Women in New Zealand

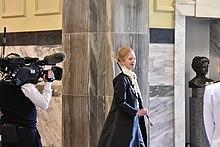
Sandra McKie (NZDF) at the State Opening of Parliament

In 1919 women were allowed to run for Parliament, and Elizabeth McCombs became the first women elected to the Parliament in 1933.